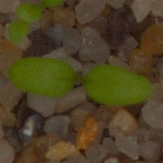
Label: common_chickweed